Sean May

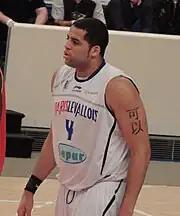
May with Paris-Levallois

On July 21, 2009, May signed a one-year contract for $884,881 with the Sacramento Kings contingent upon him passing his physical.